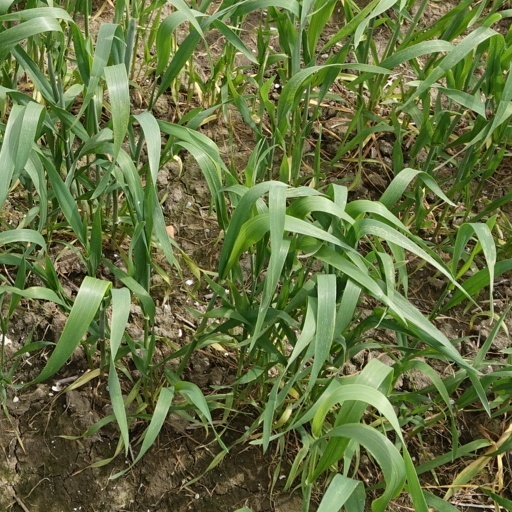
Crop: wheat